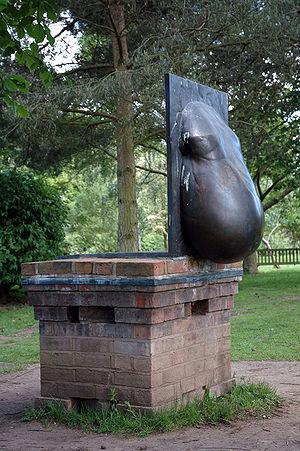
Sir John Falstaff est un personnage comique de fiction, créé par William Shakespeare et apparaissant dans les deux pièces Henry IV, ainsi que dans Les Joyeuses Commères de Windsor. Annoncé à tort dans l'épilogue de Henry IV 2 comme revenant dans la pièce suivante, Henry V, il ne fait pas partie de la liste des personnages de cette pièce, et on apprend au deuxième acte qu'il vient de mourir, Shakespeare ayant renoncé à le faire apparaître une quatrième fois.